Israel Jacob Kligler

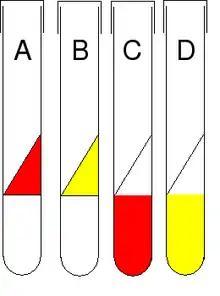
Kligler's Iron Agar (KIA) is primarily used to differentiate members of Enterobacteriaceae and to distinguish them from other Gram-negative bacilli such as Pseudomonas or Alcaligenes where the interpretation is done by color and position in the tube with yellow to red distinguishing the acid production associated with glucose.

Kligler arrived in Palestine in 1921. After working for a year as the director of the Hadassah Bacteriological Laboratory in Jerusalem, Kligler moved to Haifa and began his research into malaria, then the most destructive disease in Palestine. His anti-malaria work is considered both nationally and internationally as his most important scientific work that resulted in a malaria-free Israel several years after his death.